Gum arabic

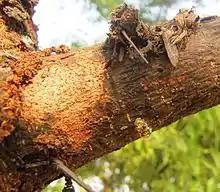
Gum arabic exuding from "Acacia nilotica"

Gum arabic's mixture of polysaccharides and glycoproteins gives it the properties of a glue and binder that is edible by humans. Other substances have replaced it where toxicity is not an issue, as the proportions of chemicals in gum arabic vary widely and make it unpredictable. It remains an important ingredient in soft drink syrup and "hard" gummy candies such as gumdrops, marshmallows, and M&M's chocolate candies. For artists, it is the traditional binder in watercolor paint and in photography for gum printing, and it is used as a binder in pyrotechnic compositions. Pharmaceutical drugs and cosmetics also use the gum as a binder, emulsifier, and suspending agent or viscosity-increasing agent. Wine makers have used gum arabic as a wine fining agent.